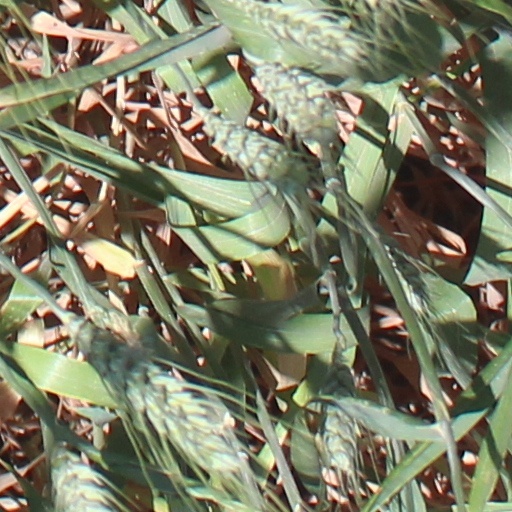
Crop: wheat